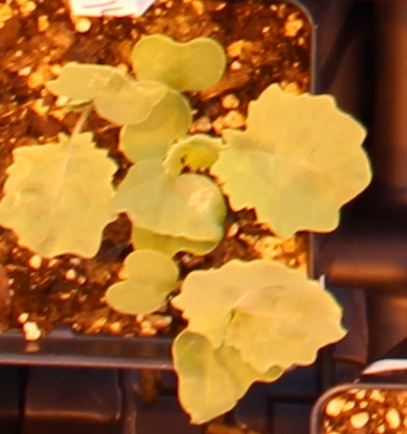
Label: Canola